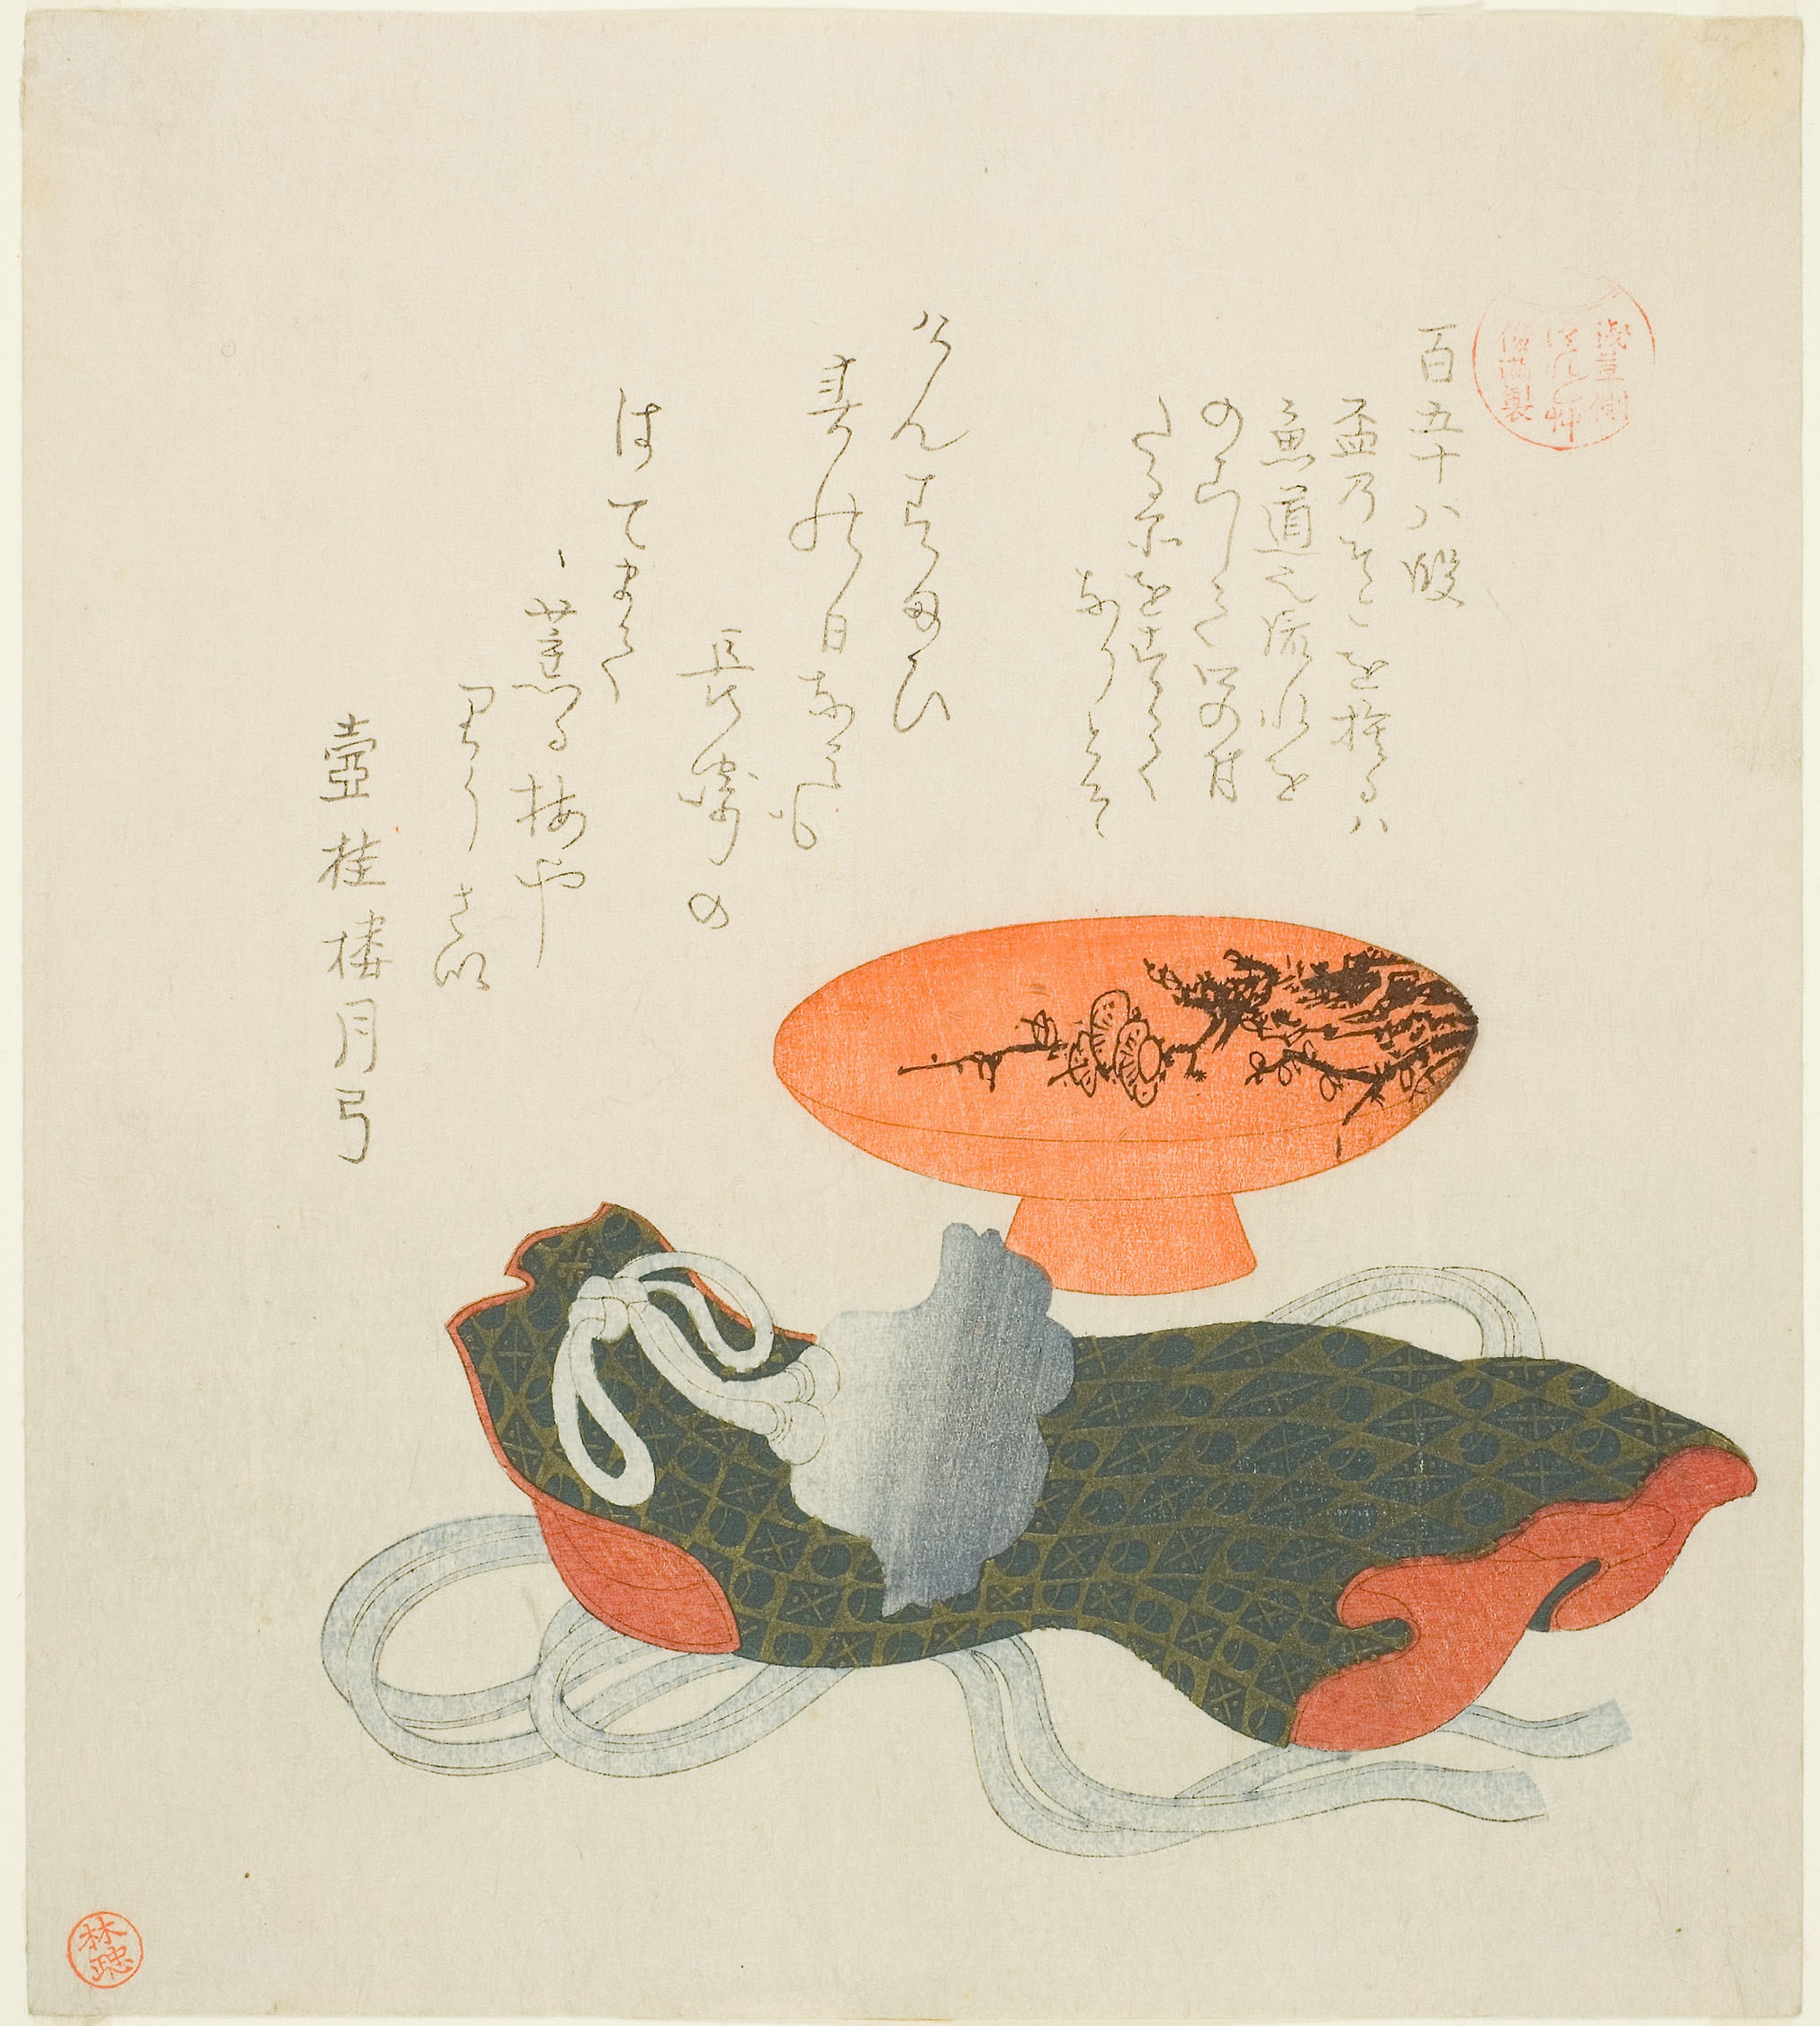
text, illustration, fiction, art, drawing, paper